Adam (2019 Moroccan film)

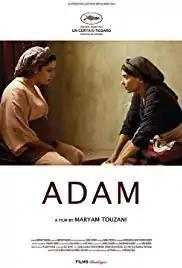
Film poster

Adam is a 2019 Moroccan drama film directed by Maryam Touzani. It was screened in the Un Certain Regard section at the 2019 Cannes Film Festival. It was selected as the Moroccan entry for the Best International Feature Film at the 92nd Academy Awards, but it was not nominated.